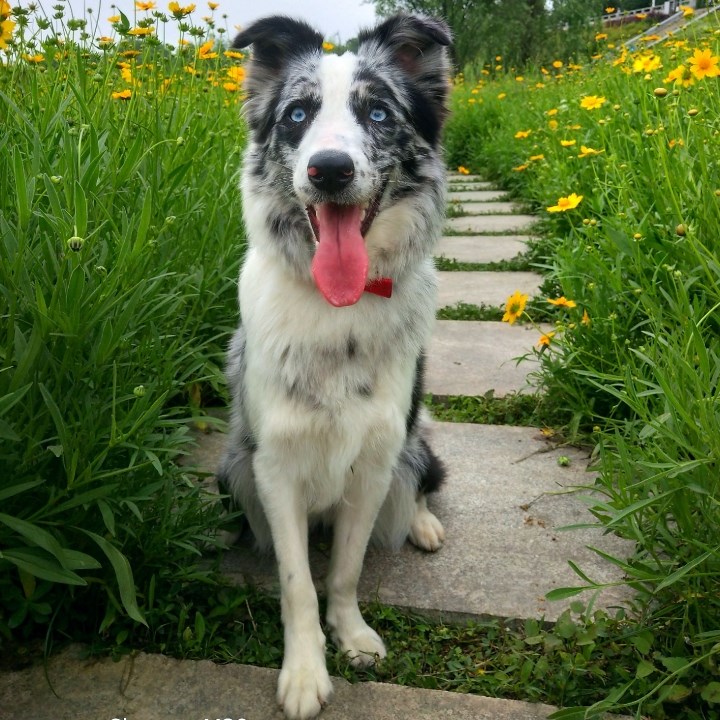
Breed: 2594-n000109-Border_collie